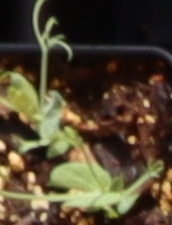
Label: Field Pea